Zach Myers

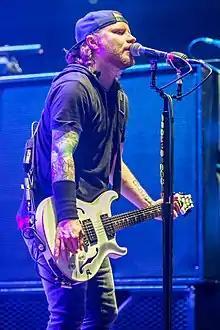
Myers performing in 2016

His first guitar was a Series 10 – Strat. Being a collector of vintage musical equipment, Myers currently owns over two hundred guitars of various makes.